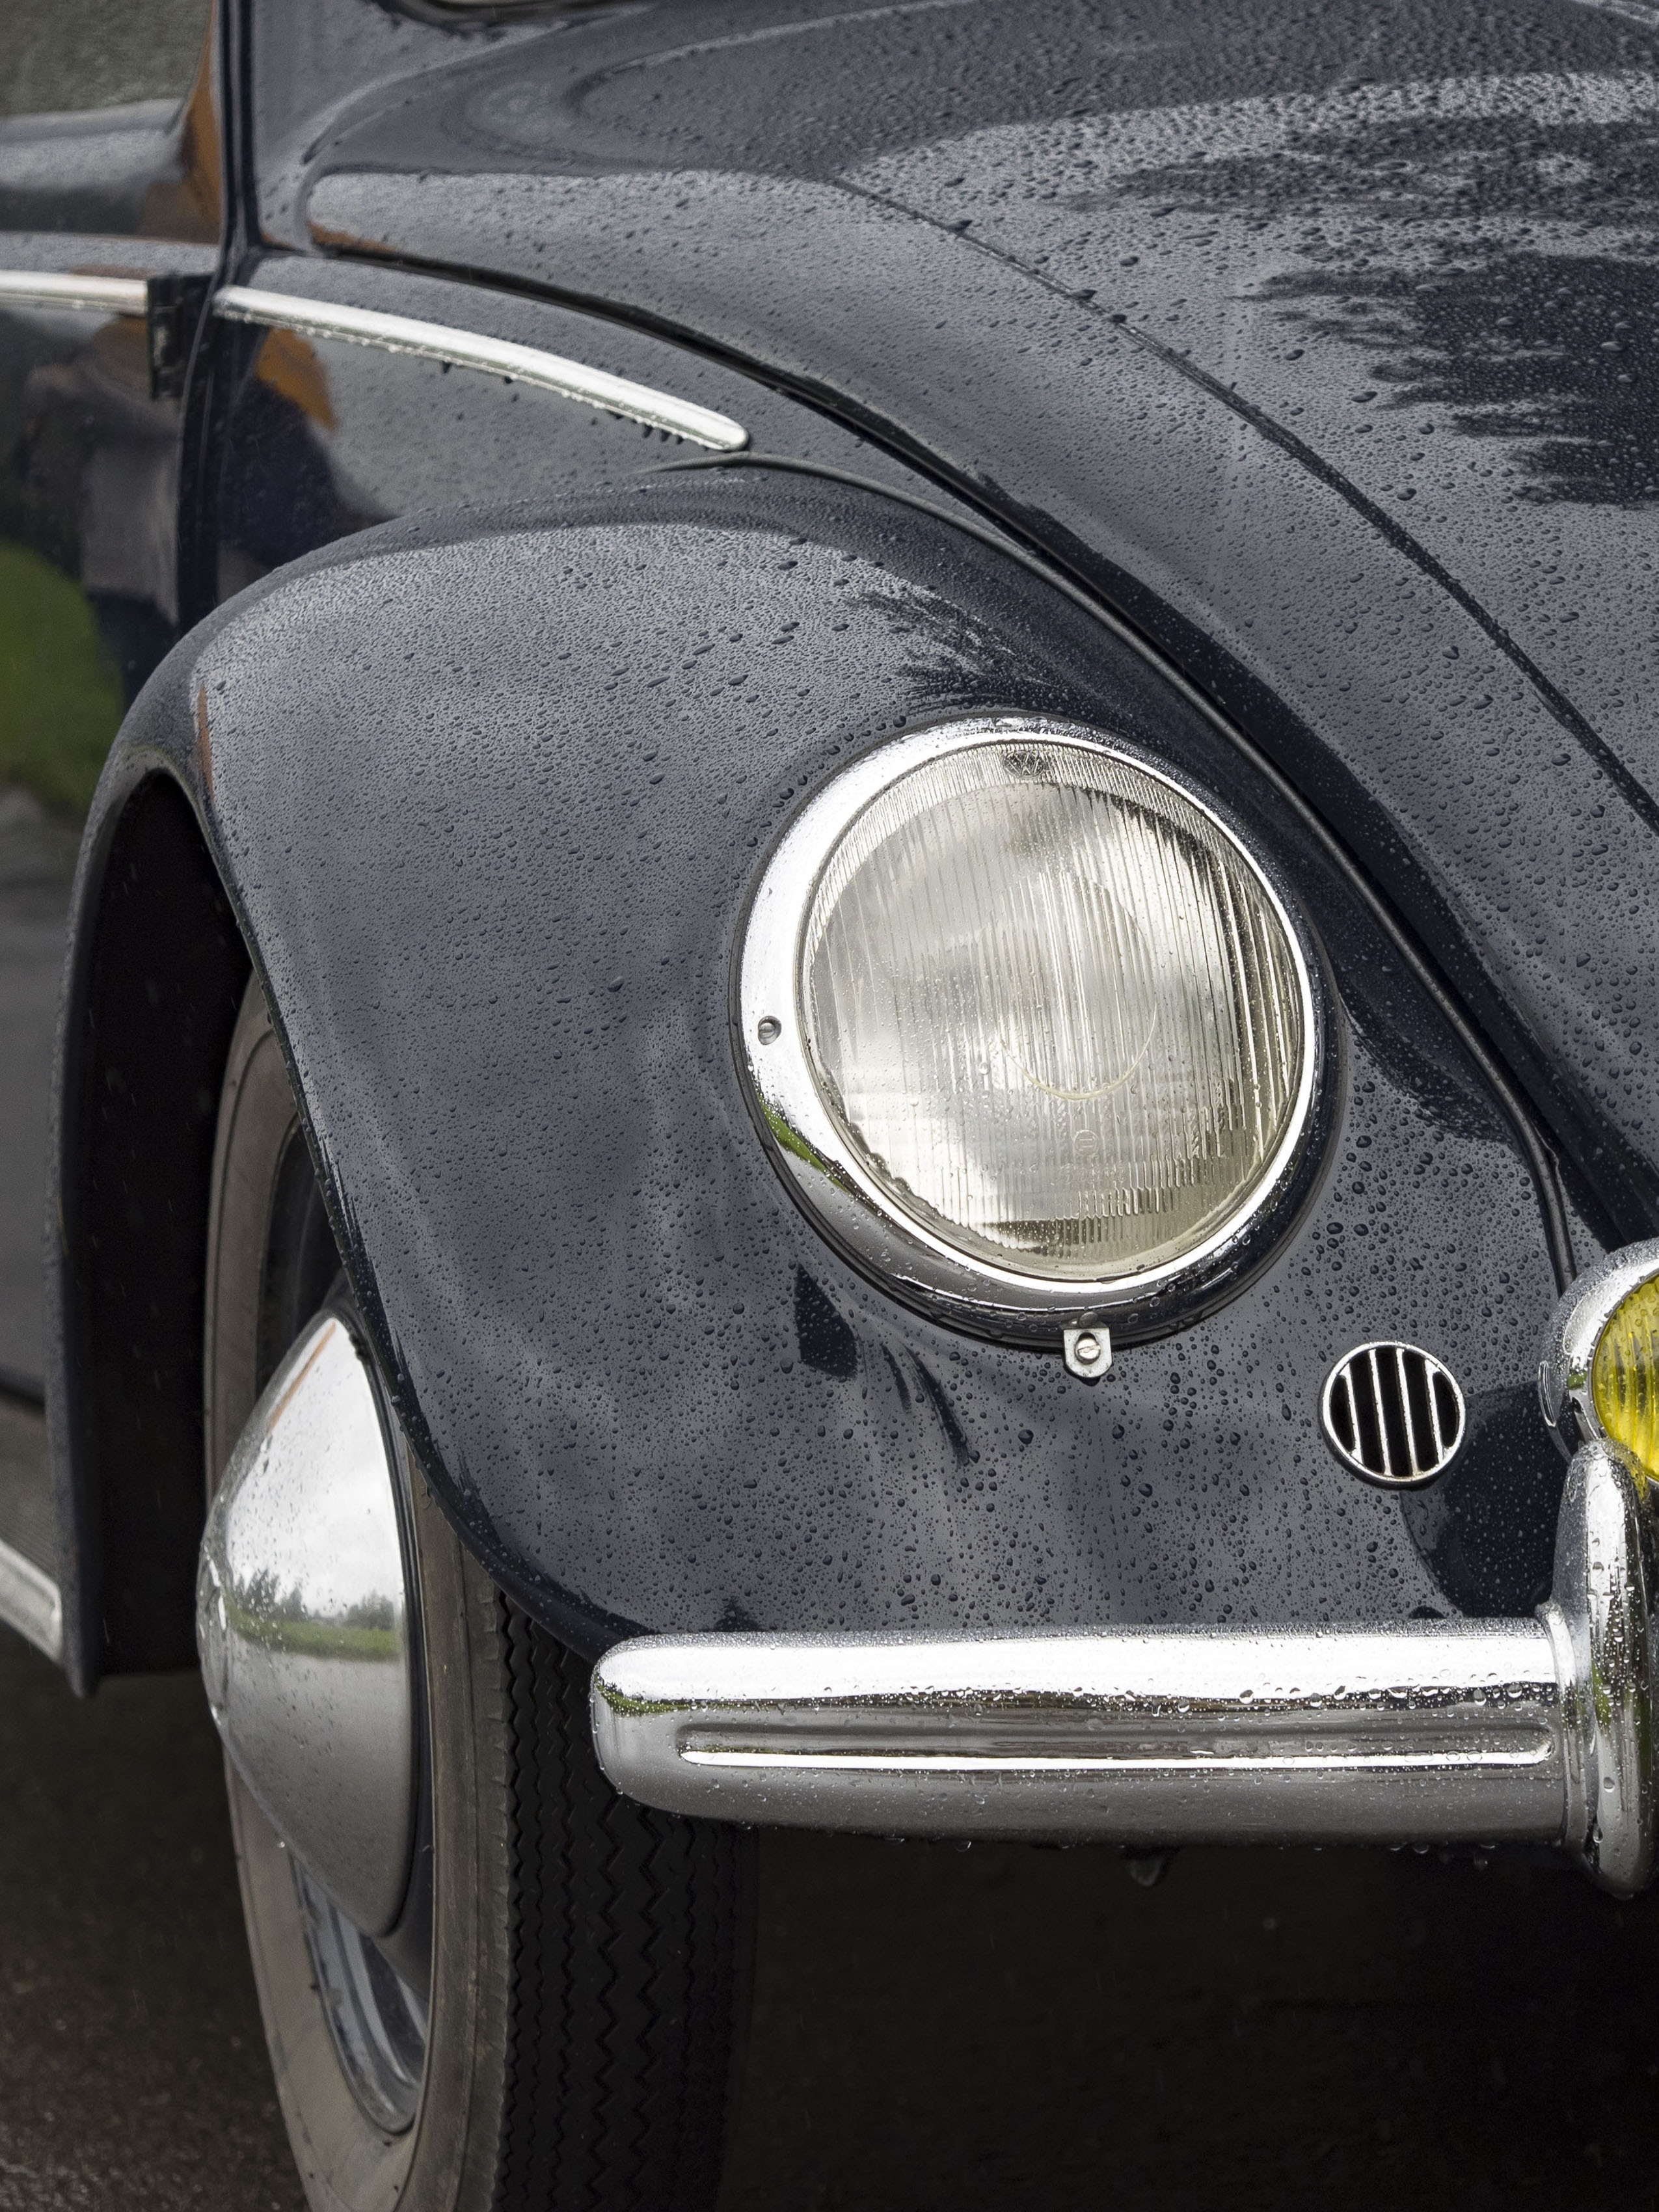
car, vintage, wheel, automobile, retro, vw, volkswagen, old, vehicle, collection, auto, steering wheel, black, old car, vintage car, bumper, sedan, former, old cars, older vehicles, land vehicle, volkswagen beetle, automobile make, automotive exterior, compact car, automotive design, executive car, mid size car, subcompact car